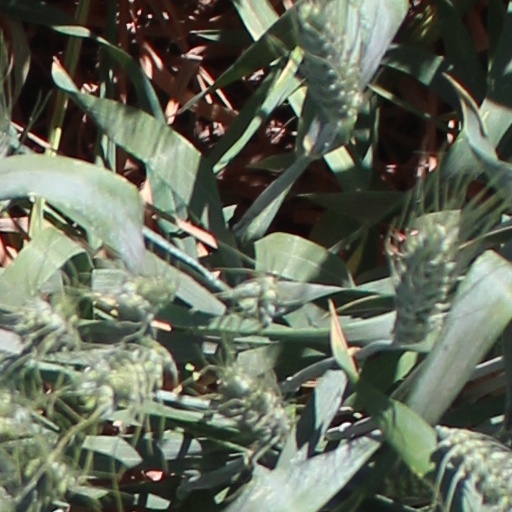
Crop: wheat